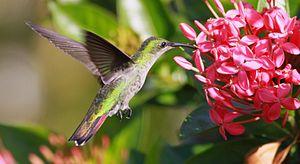
Le Mango doré est une espèce de colibris de la sous-famille des Trochilinae.
Mango est un terme général du vocabulaire français qui ne correspond pas exactement à un niveau de classification scientifique. C'est-à-dire qu'il s'agit d'un nom vernaculaire dont le sens est ambigu en biologie car utilisé seulement pour désigner une partie des différentes espèces d'oiseaux-mouches de la famille des Trochilidae et répartis dans plusieurs genres distincts. Ce nom est à la base de plusieurs noms normalisés ou de noms vulgaires créés pour la nomenclature scientifique en français.